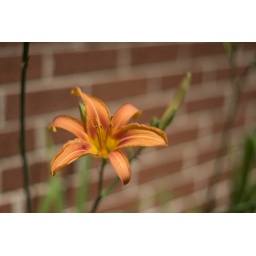
orange flower in the garden 2